Brazilians in the United Kingdom

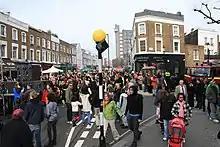
A Brazilian festival in March 2009, Golborne Road, Notting Hill

The Brazilian television channel Rede Record was previously on Sky channel 801, and Record Radio was on 0206 at the same time.